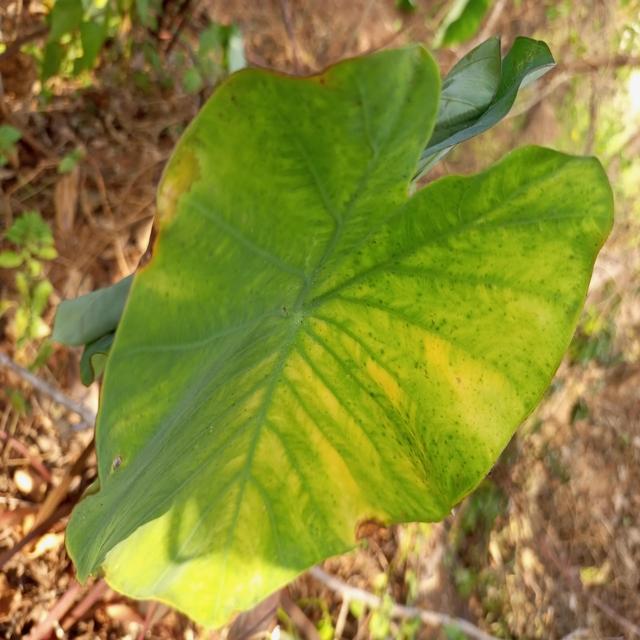
Label: Mid_Blight